Energy efficiency in transport

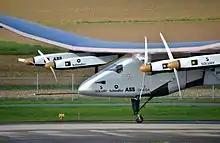
Solar Impulse 2, a solar aircraft

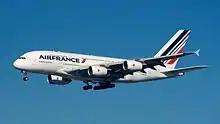
Air France Airbus A380-800

A principal determinant of energy consumption in aircraft is drag, which must be in the opposite direction of motion to the craft.